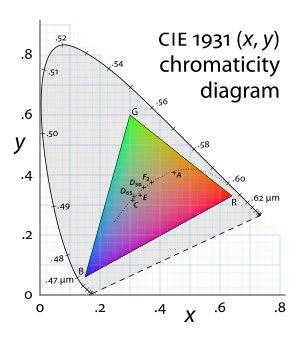
Une couleur primaire est, dans un système de synthèse de couleurs, une couleur qui ne peut pas être reproduite par un mélange d'autres couleurs. Des couleurs sont dites primaires entre elles si aucune ne peut être reproduite par un mélange des autres. Quand on réalise un procédé de synthèse de couleurs, on choisit au moins trois primaires, en considérant les moyens techniques de les obtenir.
CIE RGB est un espace de couleur défini par la Commission internationale de l'éclairage en 1931. Il fait partie de la famille des espaces Rouge Vert Bleu et est l'une des premières tentatives de quantification de la couleur. Ces trois couleurs ont une importance particulière car elles sont proches des maxima de réponse des trois types de cônes de la rétine de l'œil humain. Pour étudier de manière approfondie un tel espace, la CIE a particularisé les trois couleurs primaires par des couleurs pures de longueurs d'onde bien définies.